Tactical Roar

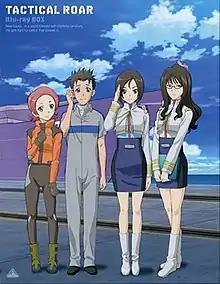
Official Blu-Ray box cover from Japan

is a Japanese anime television series centered around the mostly female crew of a commercial Warship, the "Pascal Magi", which is trying to fight pirates in the near future. The series is mix of serious combat, political intrigue, light romance, and comedy, a classic story of the underdogs trying prove their worth amidst superior enemies, and doubtful arrogant allies. The series was produced with mix of traditional and computer generated animation. This was an anime produced with cooperation from the Japanese Self-Defense Force (JSDF) during a period that there was no collaboration between anime producers and fandoms of similar types of anime.